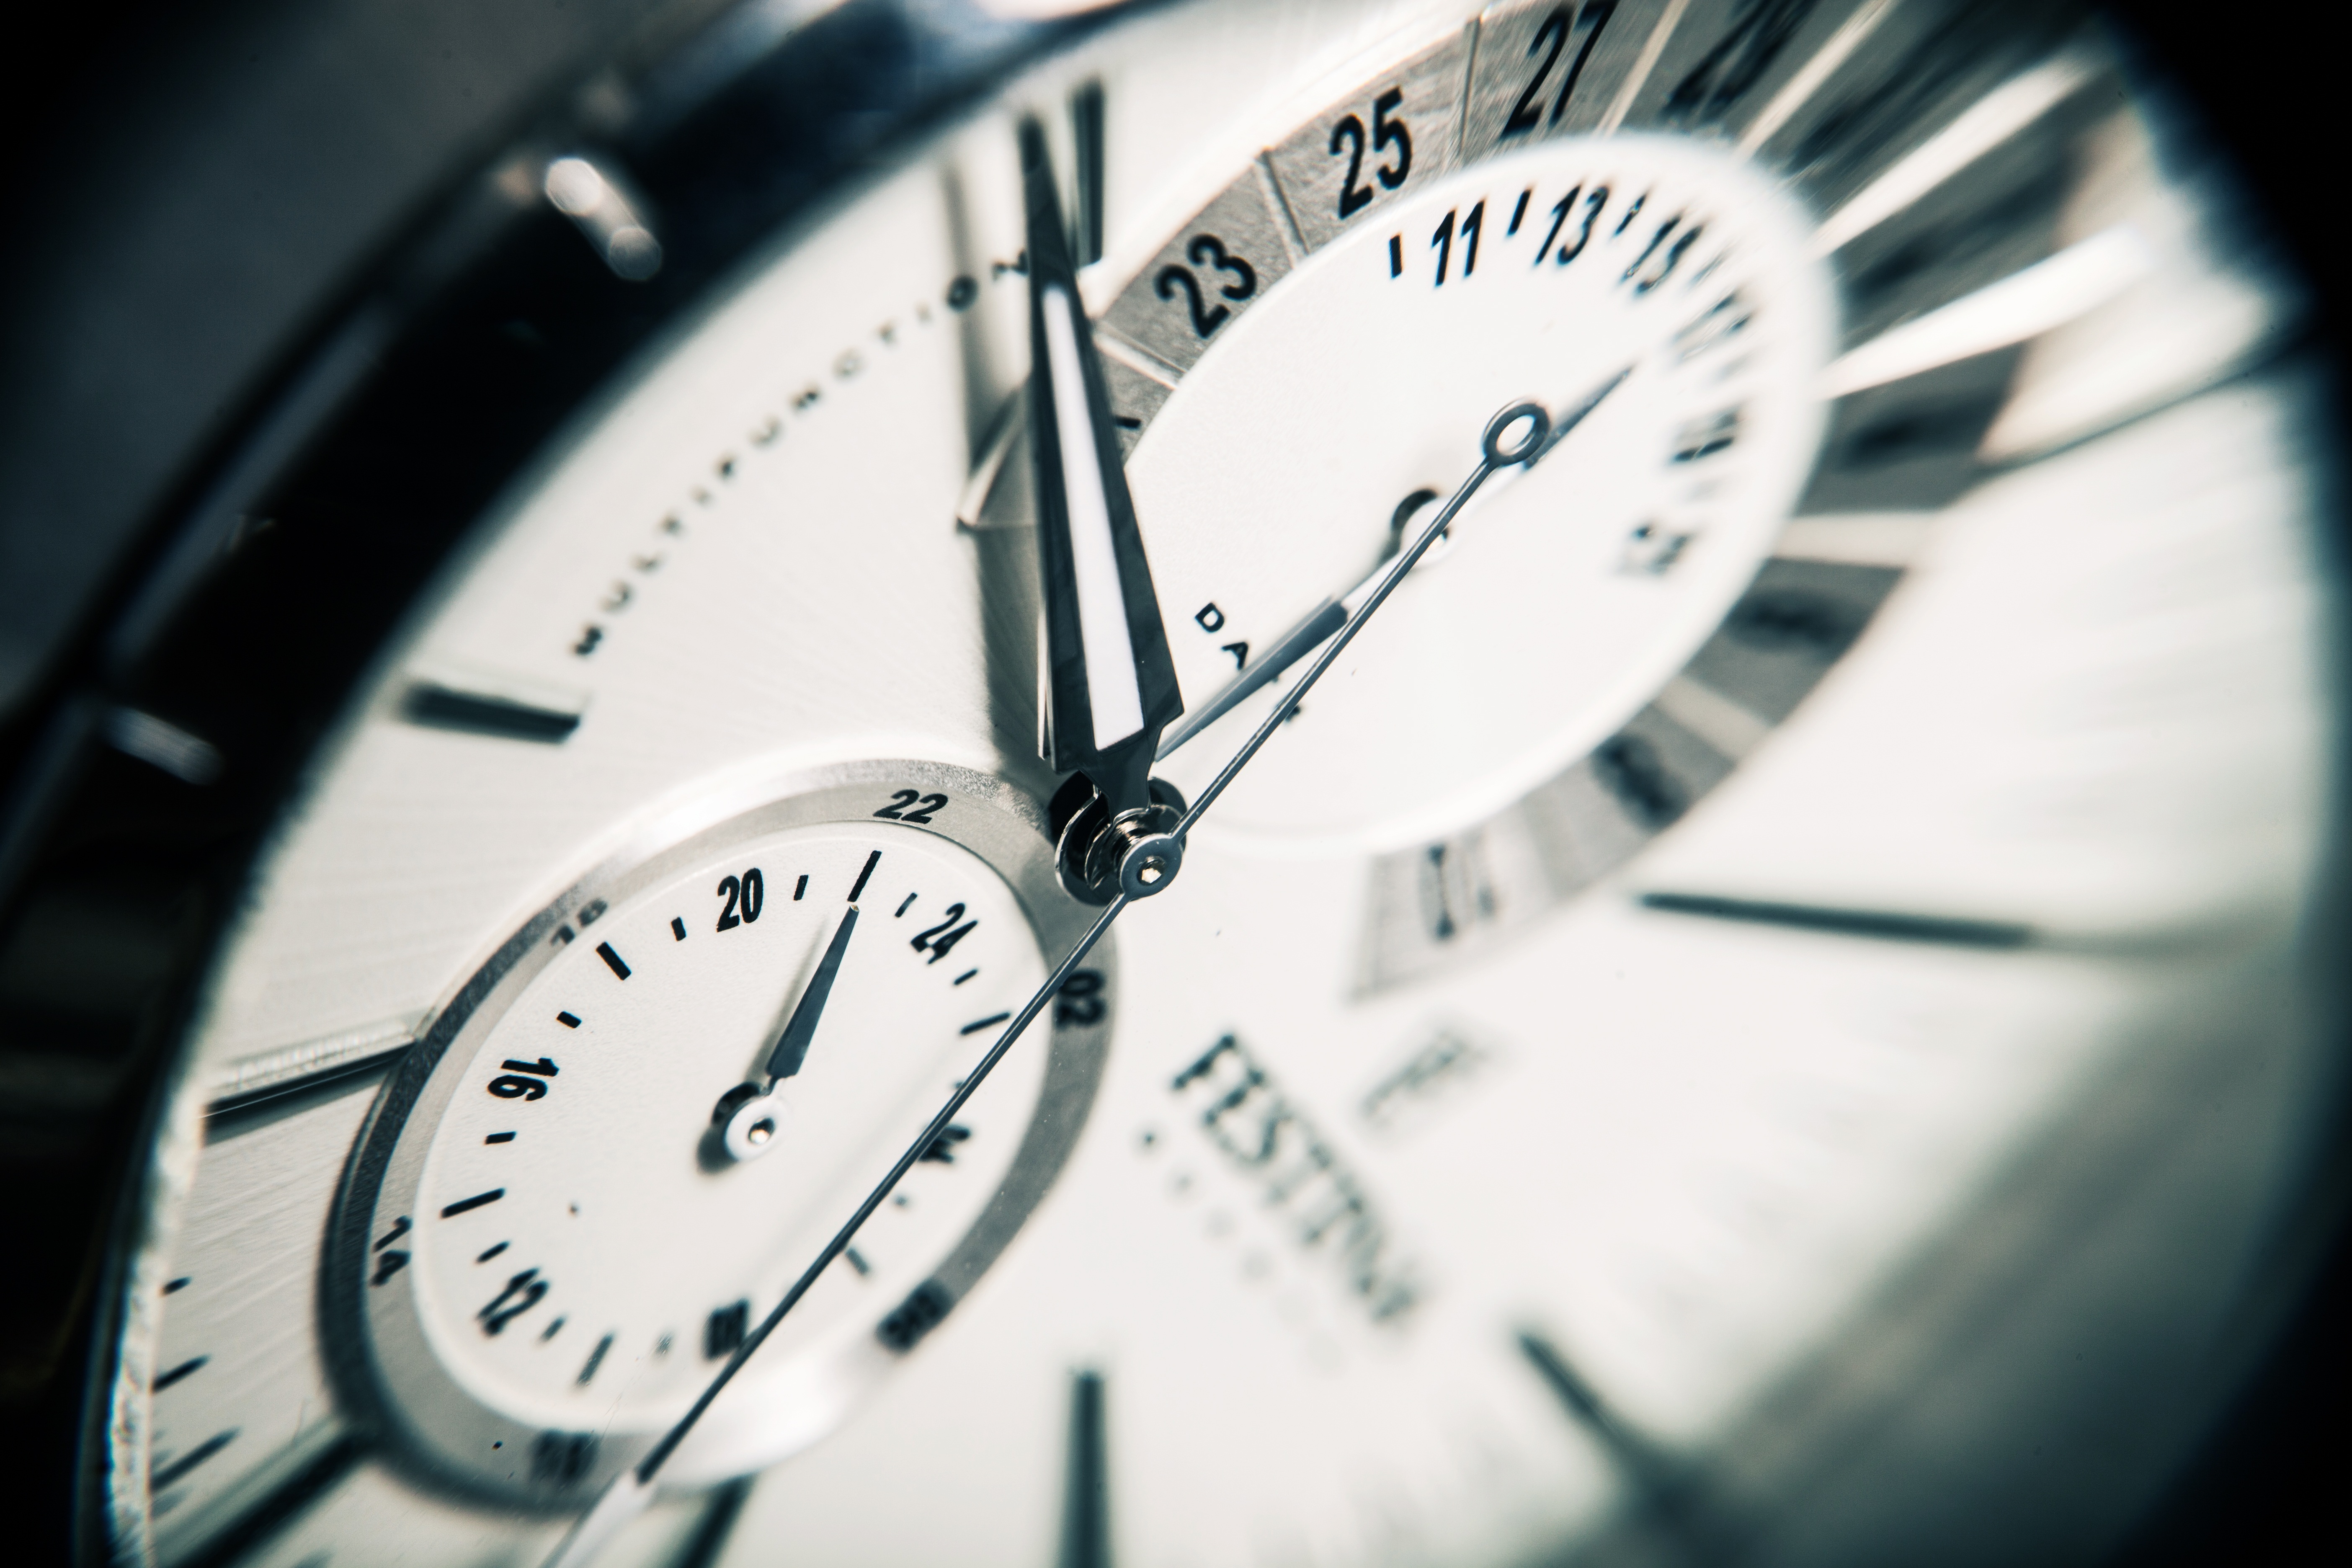
watch, hand, black and white, white, photography, clock, time, fashion, blue, black, monochrome, close up, style, hours, minutes, seconds, monochrome photography